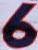
Number: 6